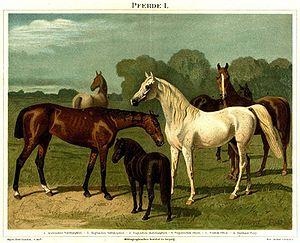
La liste de races chevalines, incluant les poneys, s'est enrichie sous l'influence de la sélection naturelle et de l'élevage sélectif de l'espèce equus ferus caballus, le cheval domestique, sous le contrôle humain. L'espèce du cheval s'est divisée en plusieurs centaines de races, réparties sur tous les continents. Le classement de ces races est établi par la Fédération équestre internationale, qui en distingue trois grands types : le cheval de selle destiné à être monté, le cheval de trait destiné à la traction animale, et le poney, arbitrairement défini comme un cheval mesurant moins d'1,48 m de haut, notion controversée. D'autres distinctions peuvent être opérées, notamment entre les races de travail, de couleur, de sport, et d'allures.
Les races chevalines sont les races domestiques issues de l'espèce Equus caballus. Qu'elles soient naturelles ou artificielles, elles sont réparties sur tous les continents. Sélectionnées selon les usages et les besoins humains, il est difficile de les comptabiliser exactement, mais plus de 300 sont recensées dans le monde. Depuis la fin du XXᵉ siècle, la notion de marque et de « stud-book » tend à se substituer à celle de race chez les chevaux de sport, mettant davantage en valeur la sélection opérée par l'être humain sur le cheval domestique.